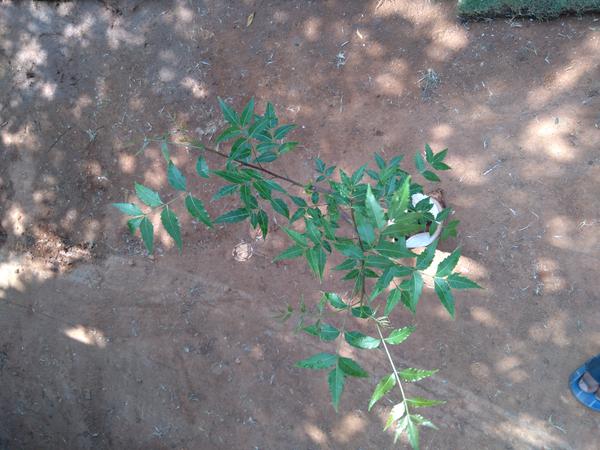
Plant: Neem